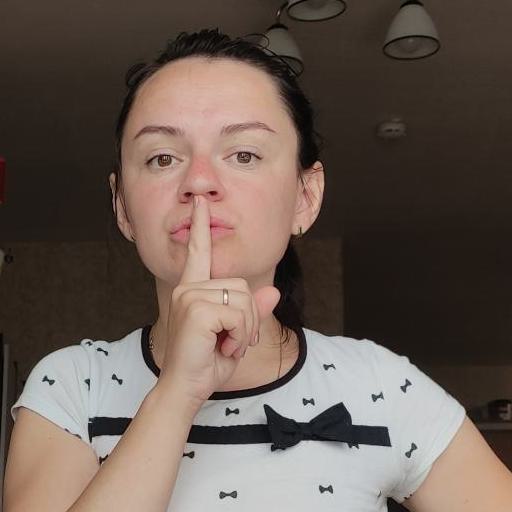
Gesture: mute